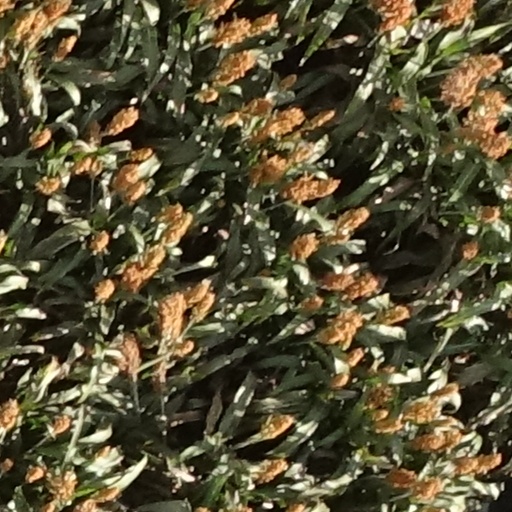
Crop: sorghum